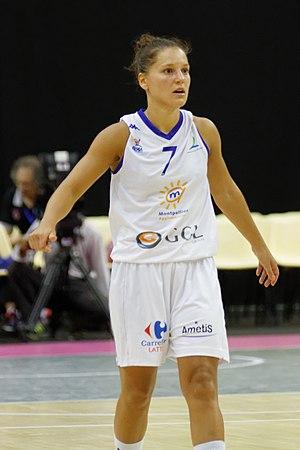
L'équipe de France féminine de basket-ball des 20 ans et moins est constituée par une sélection des meilleures joueuses françaises de moins de 20 ans sous l'égide de la Fédération française de basket-ball. Le terme 20 ans et moins ayant remplacé celui de la catégorie Espoir.